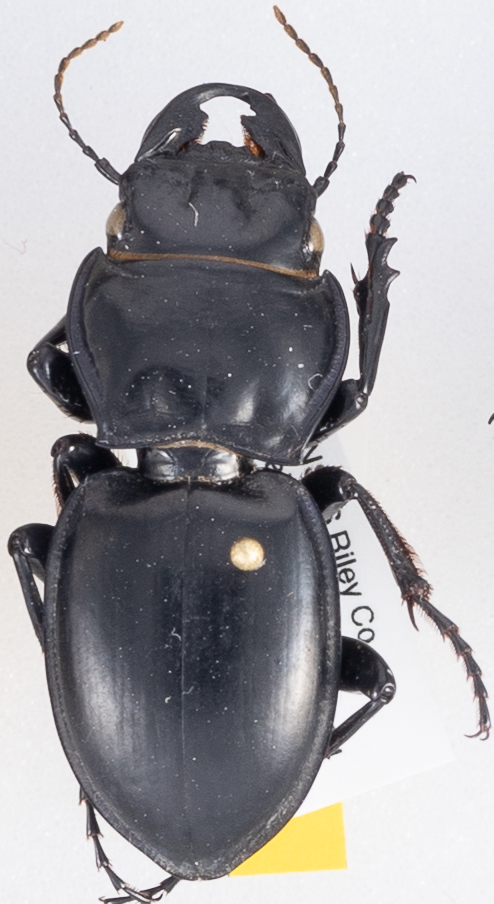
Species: Pasimachus californicus
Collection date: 2019-05-22
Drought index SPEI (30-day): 2.09
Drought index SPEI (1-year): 1.45
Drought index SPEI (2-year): -0.062